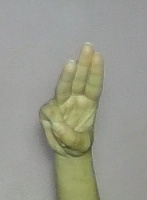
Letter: thaa